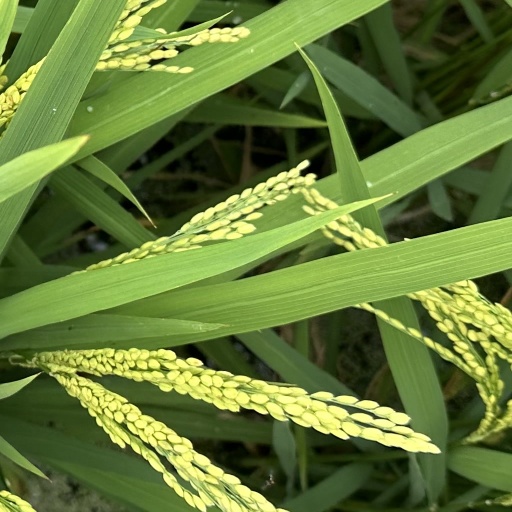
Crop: rice